Melsheimer FM-1

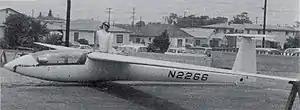
The FM-1 in its original prototype configuration with the T-tail

The Melsheimer FM-1 is an American single-seat, high-wing, FAI Open Class glider that was designed and constructed by Frank Melsheimer.